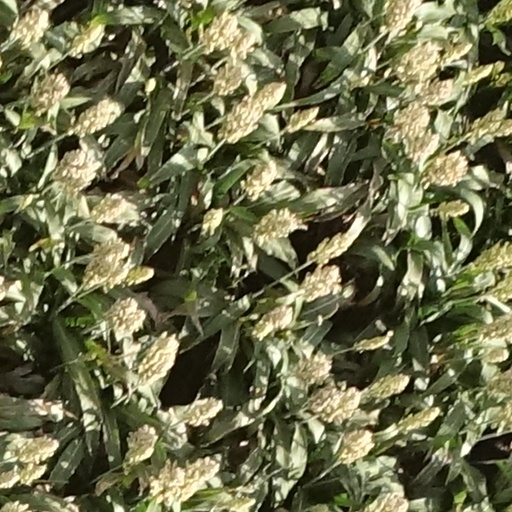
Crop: sorghum